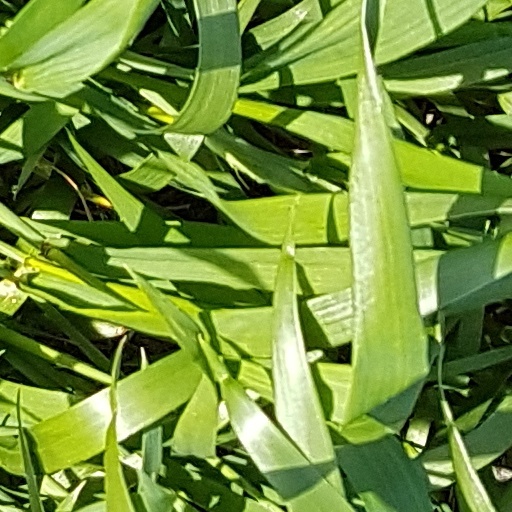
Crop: wheat